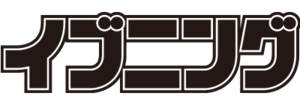
Evening est un magazine de prépublication de mangas bimensuel de type seinen publié par Kōdansha. Il fait partie de la trilogie « one day » de Kōdansha avec l'hebdomadaire Morning et le mensuel Afternoon. Les séries du magazine sont à tendance réaliste. Les couvertures du magazine représentent les personnages des séries en cours. Celles des numéros impairs mettent systématiquement en scène Kōsaku Shima, le héros de la série Kachō Shima Kōsaku présent dans le magazine depuis sa création. Au troisième trimestre 2012 sa circulation était de 129 667 exemplaires par numéro.